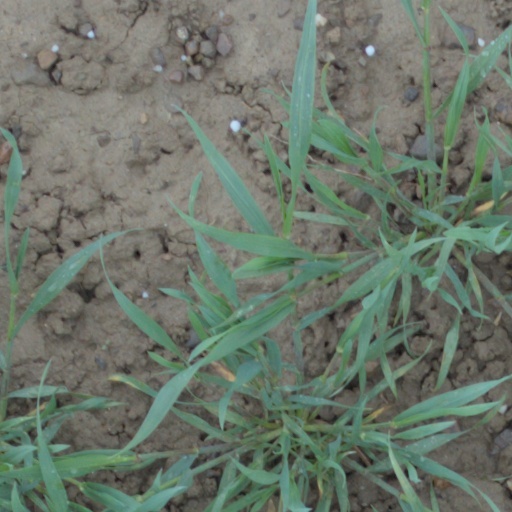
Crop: wheat